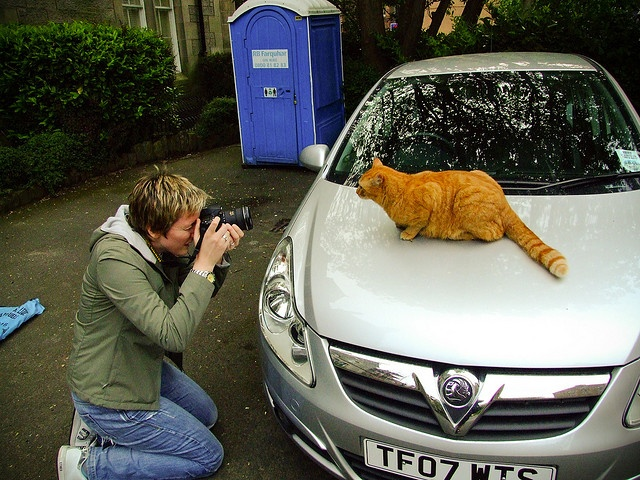
there is a orange tabby cat sitting on top of a car
a person taking a photo of a cat on a car
A woman photographing a tabby cat on the hood of a car
A lady is taking a picture of a cat on the car hood.
A man takes a photo of a cat sitting on a car.